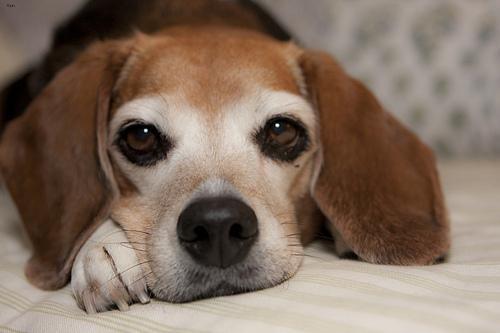
beagle